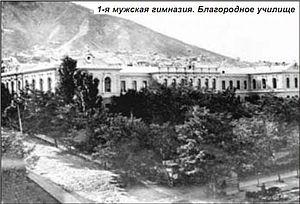
Andreï Nikolaïevitch Beketov, né le 26 novembre 1825 à Alfierevka dans le gouvernement de Penza et mort dans sa propriété de Chakhmatovo, près de Moscou, le 1ᵉʳ juillet 1902, est un botaniste russe qui popularisa la botanique et la géographie en Russie. C'est le grand-père maternel du poète Alexandre Blok et le frère du chimiste Nikolaï Beketov.